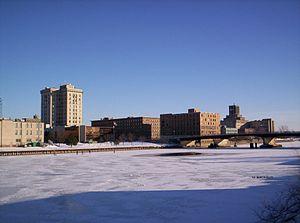
Saginaw est une ville américaine de l'État du Michigan, dont la population en 2000 s'élevait à 51 508 habitants. La ville est le siège du comté de Saginaw. La ville fut fondée en 1815 par le trappeur d'origine canadienne-française Louis Campau qui créa un poste de traite de fourrure.